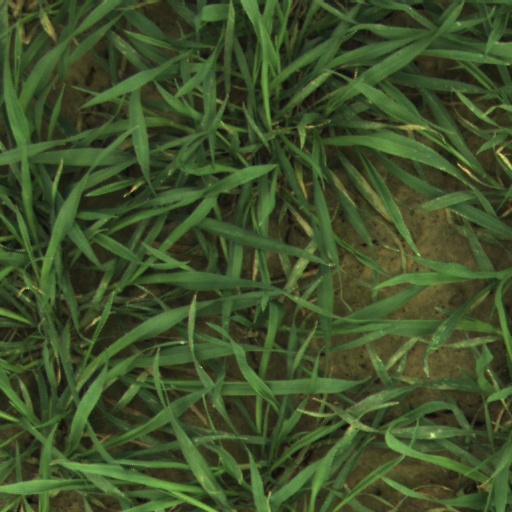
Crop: wheat